Question: Please indicate a possible affordance area of the bicycle that can be used for sitting on
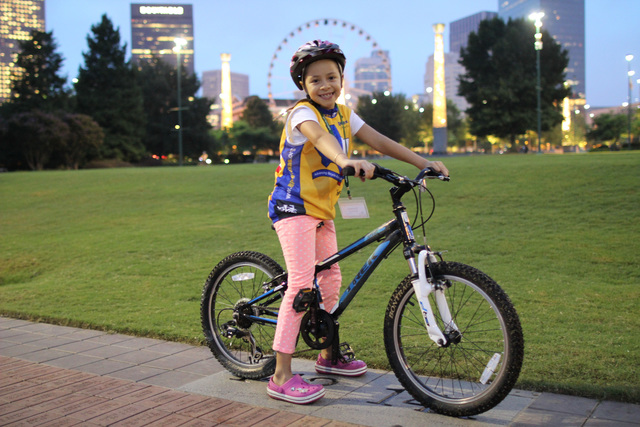
Answer: [269.459, 212.914, 325.033, 232.151]